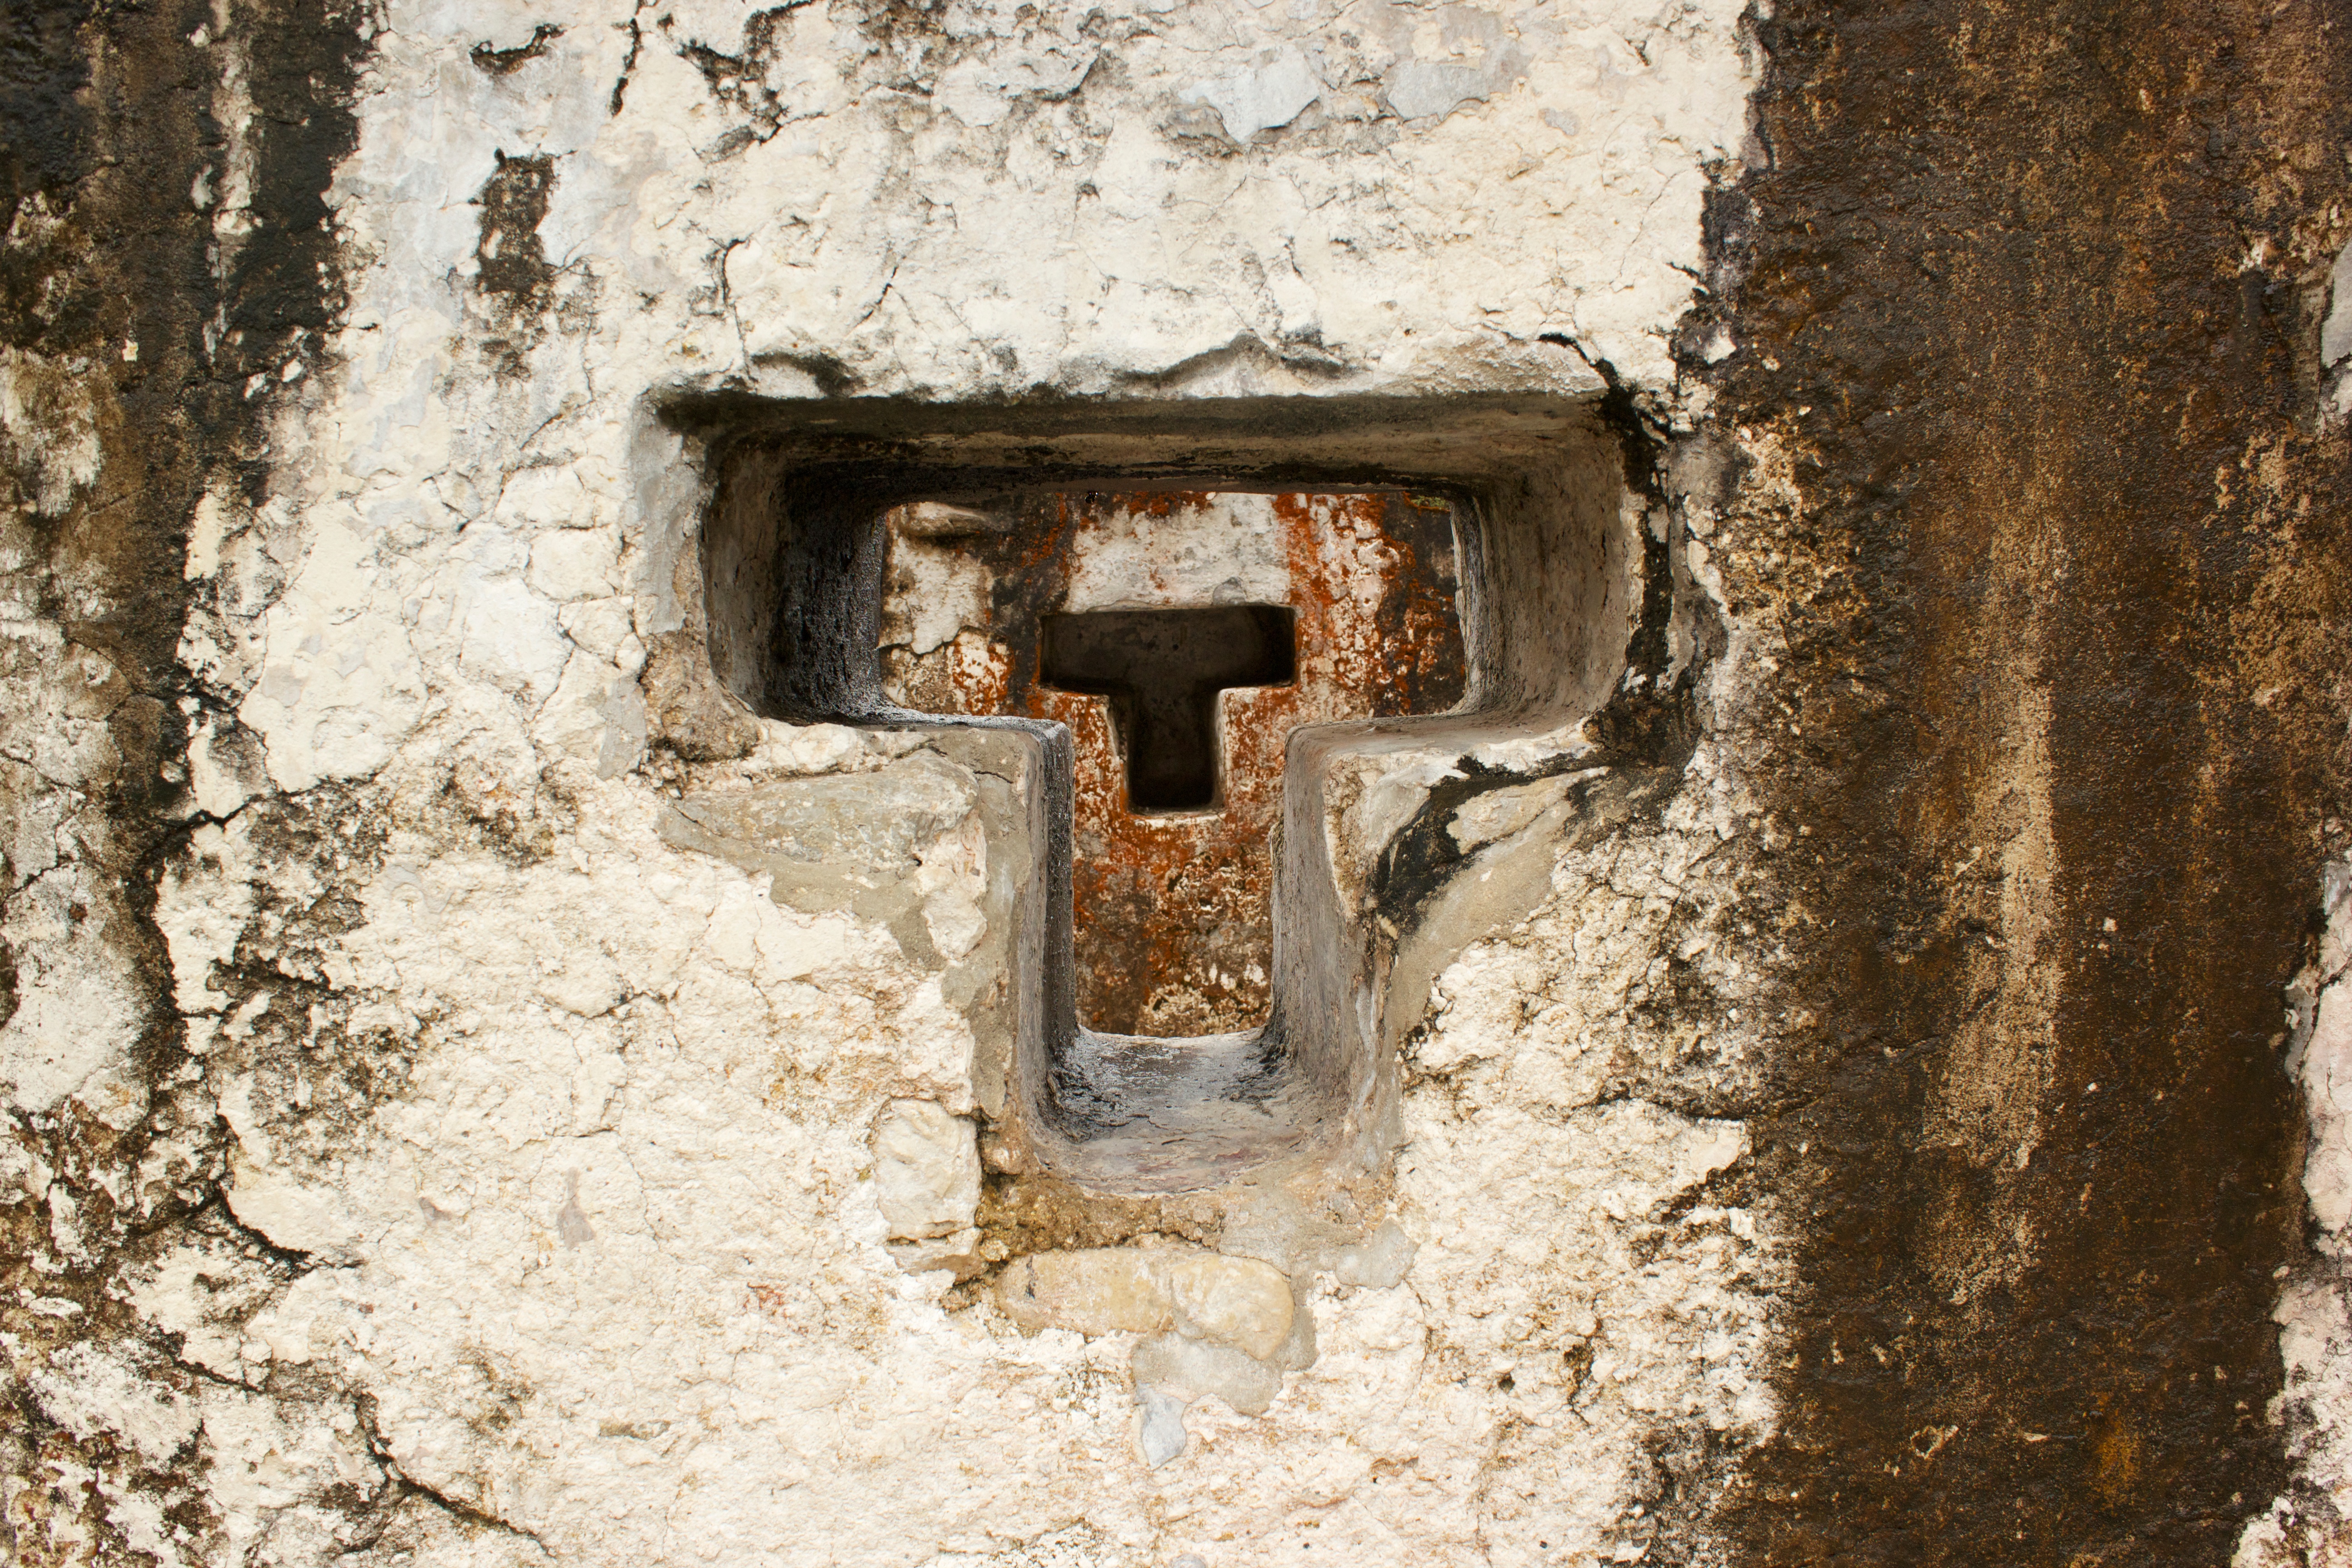
wood, wall, temple, ruins, history, carving, ancient history